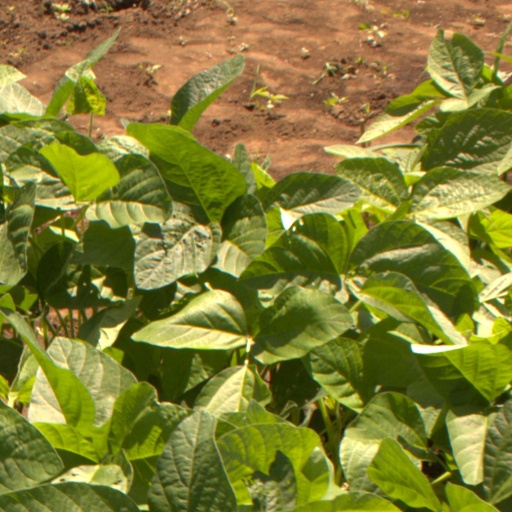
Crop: soybean